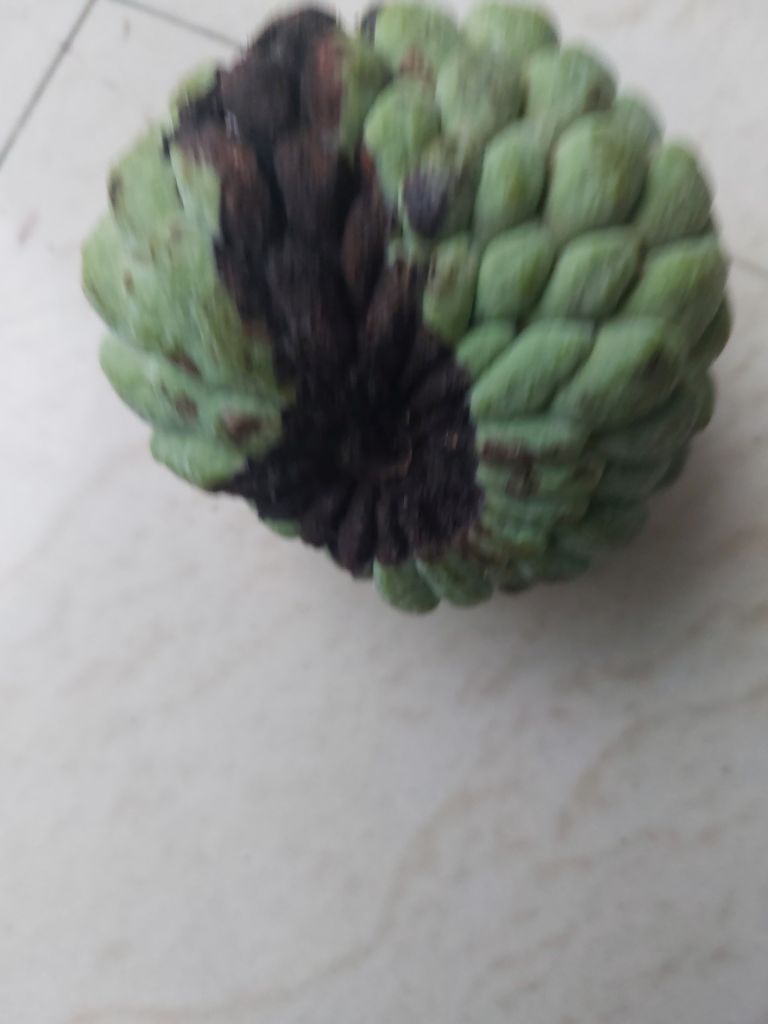
Disease label: Diplodia Rot